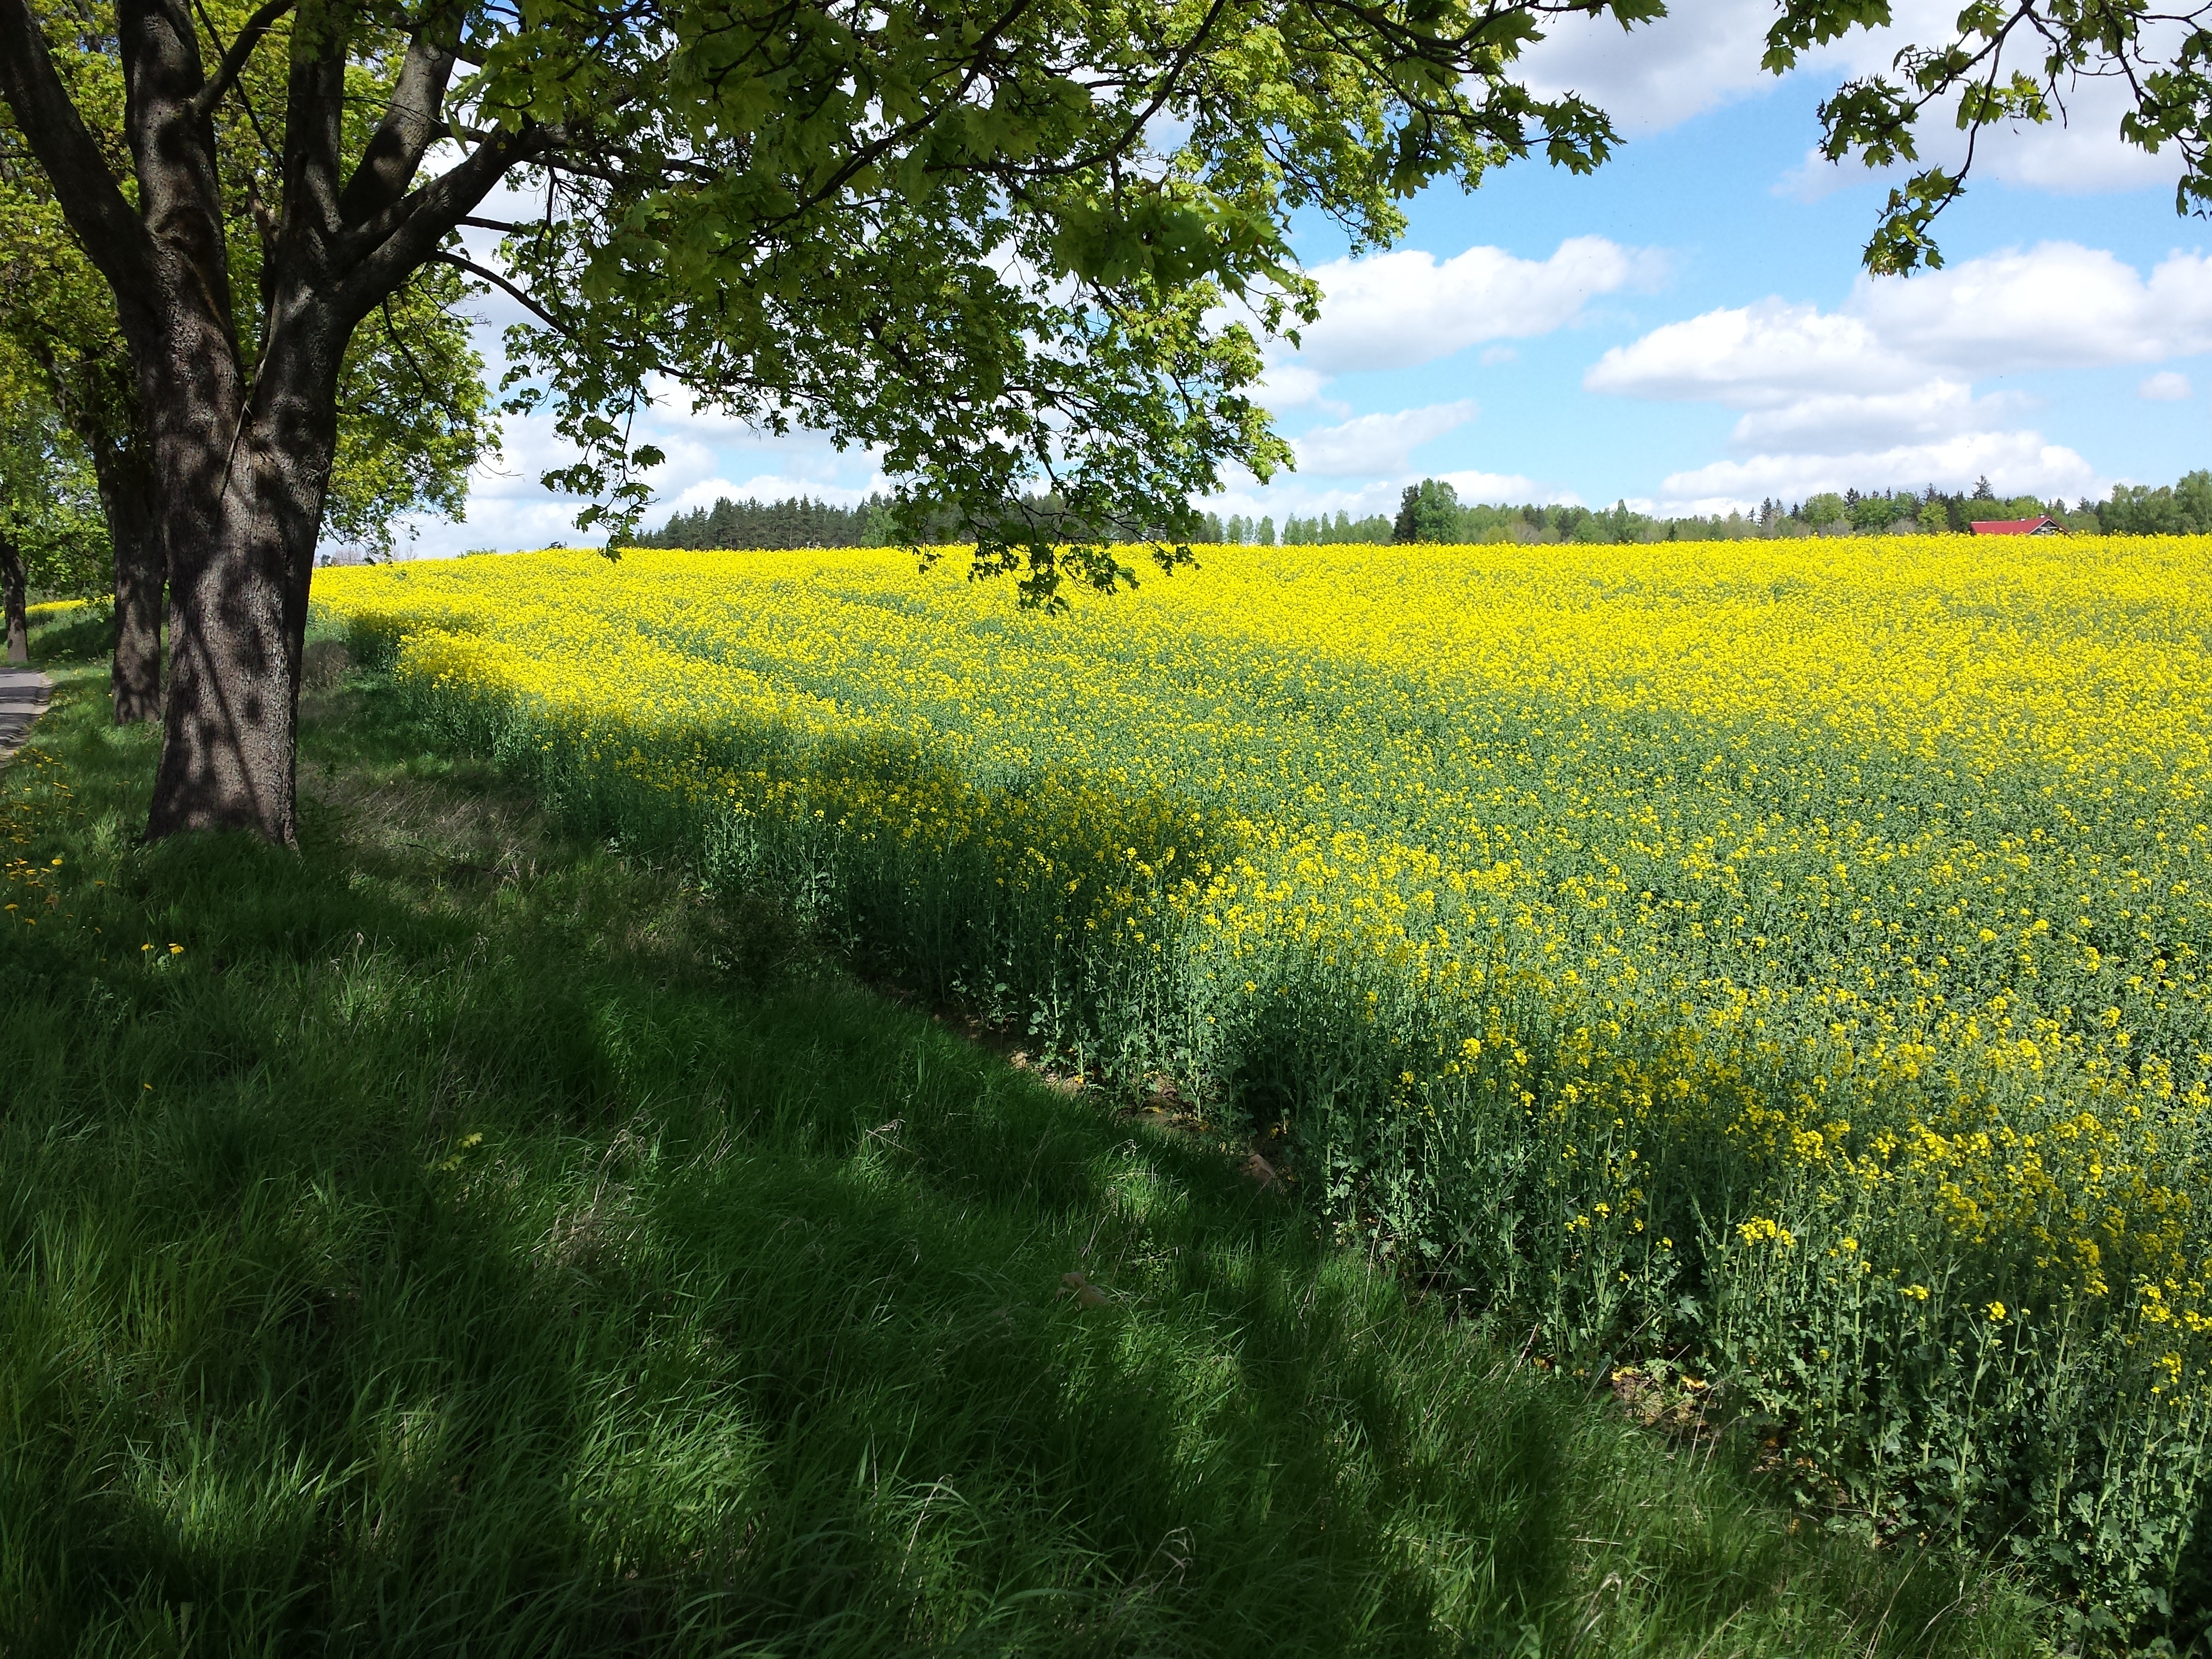
grass, plant, field, lawn, meadow, prairie, flower, summer, food, produce, vegetable, pasture, agriculture, rapeseed, wildflower, grassland, canola, ecosystem, brassica, rural area, flowering plant, grass family, land plant, mustard plant